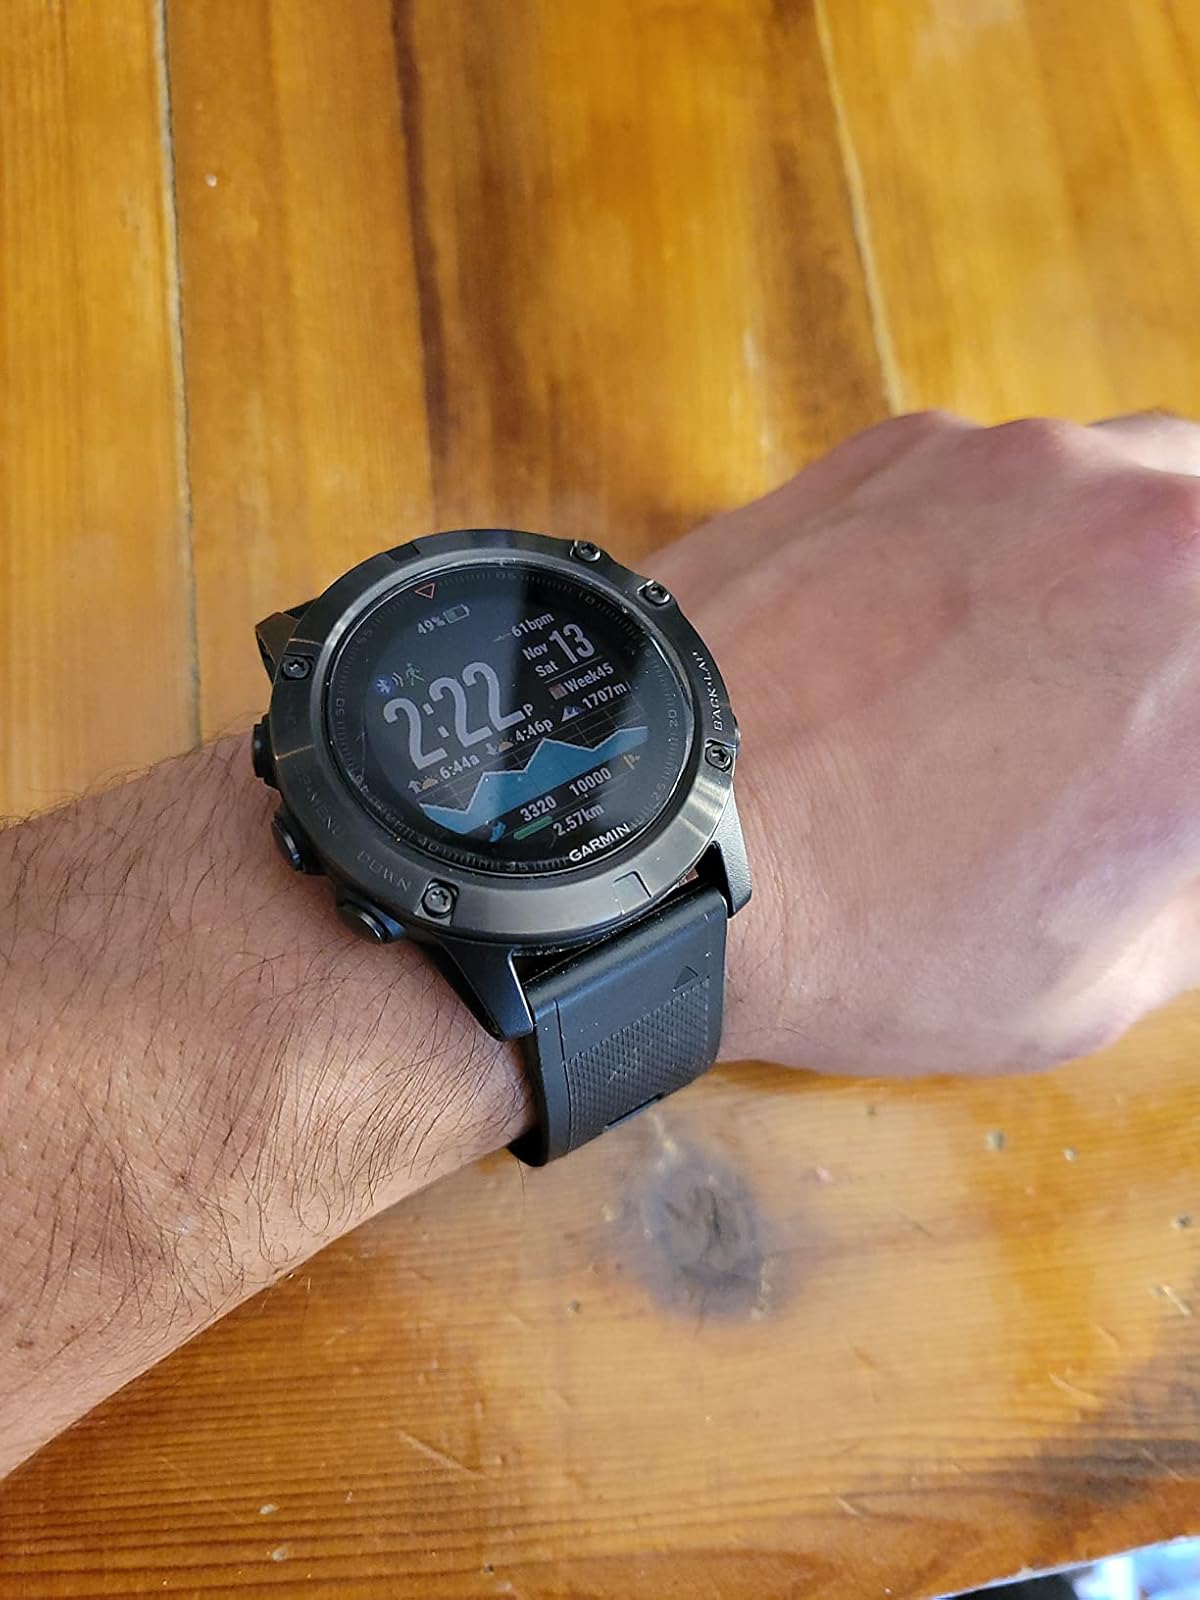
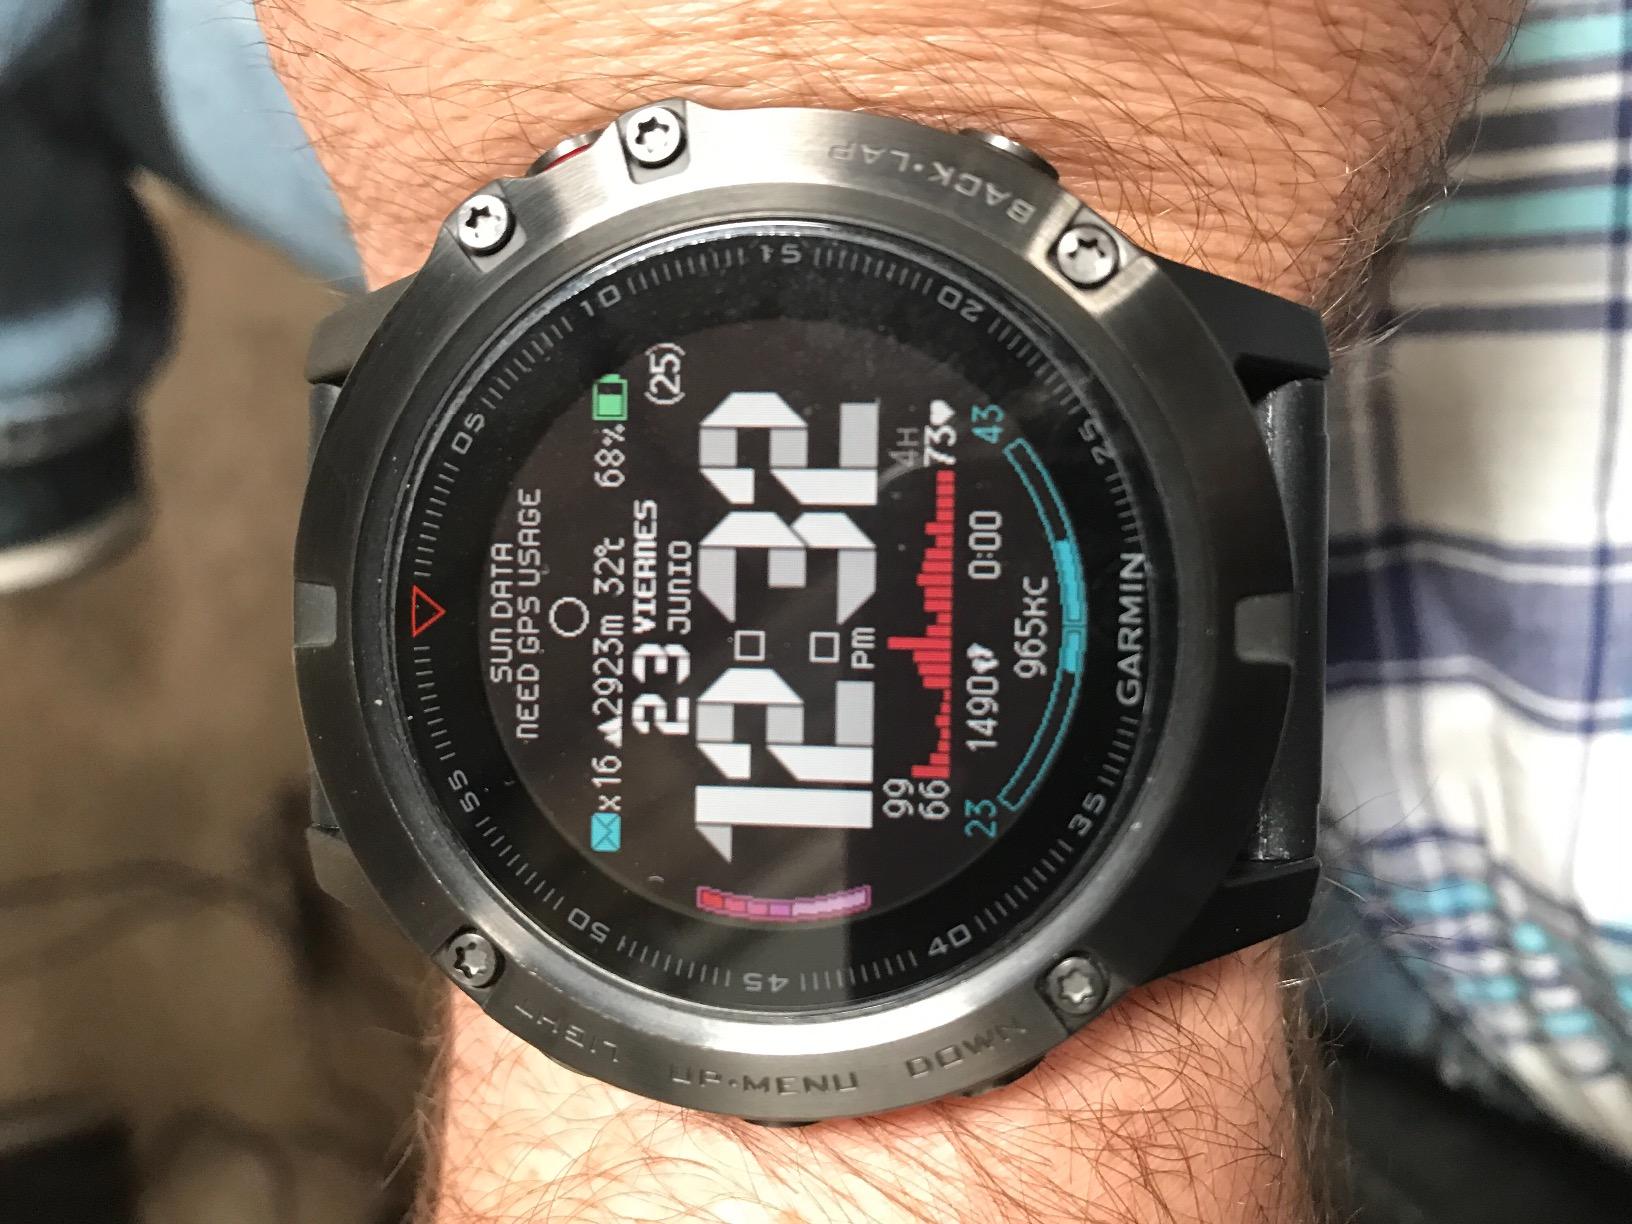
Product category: smartwatch
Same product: yes